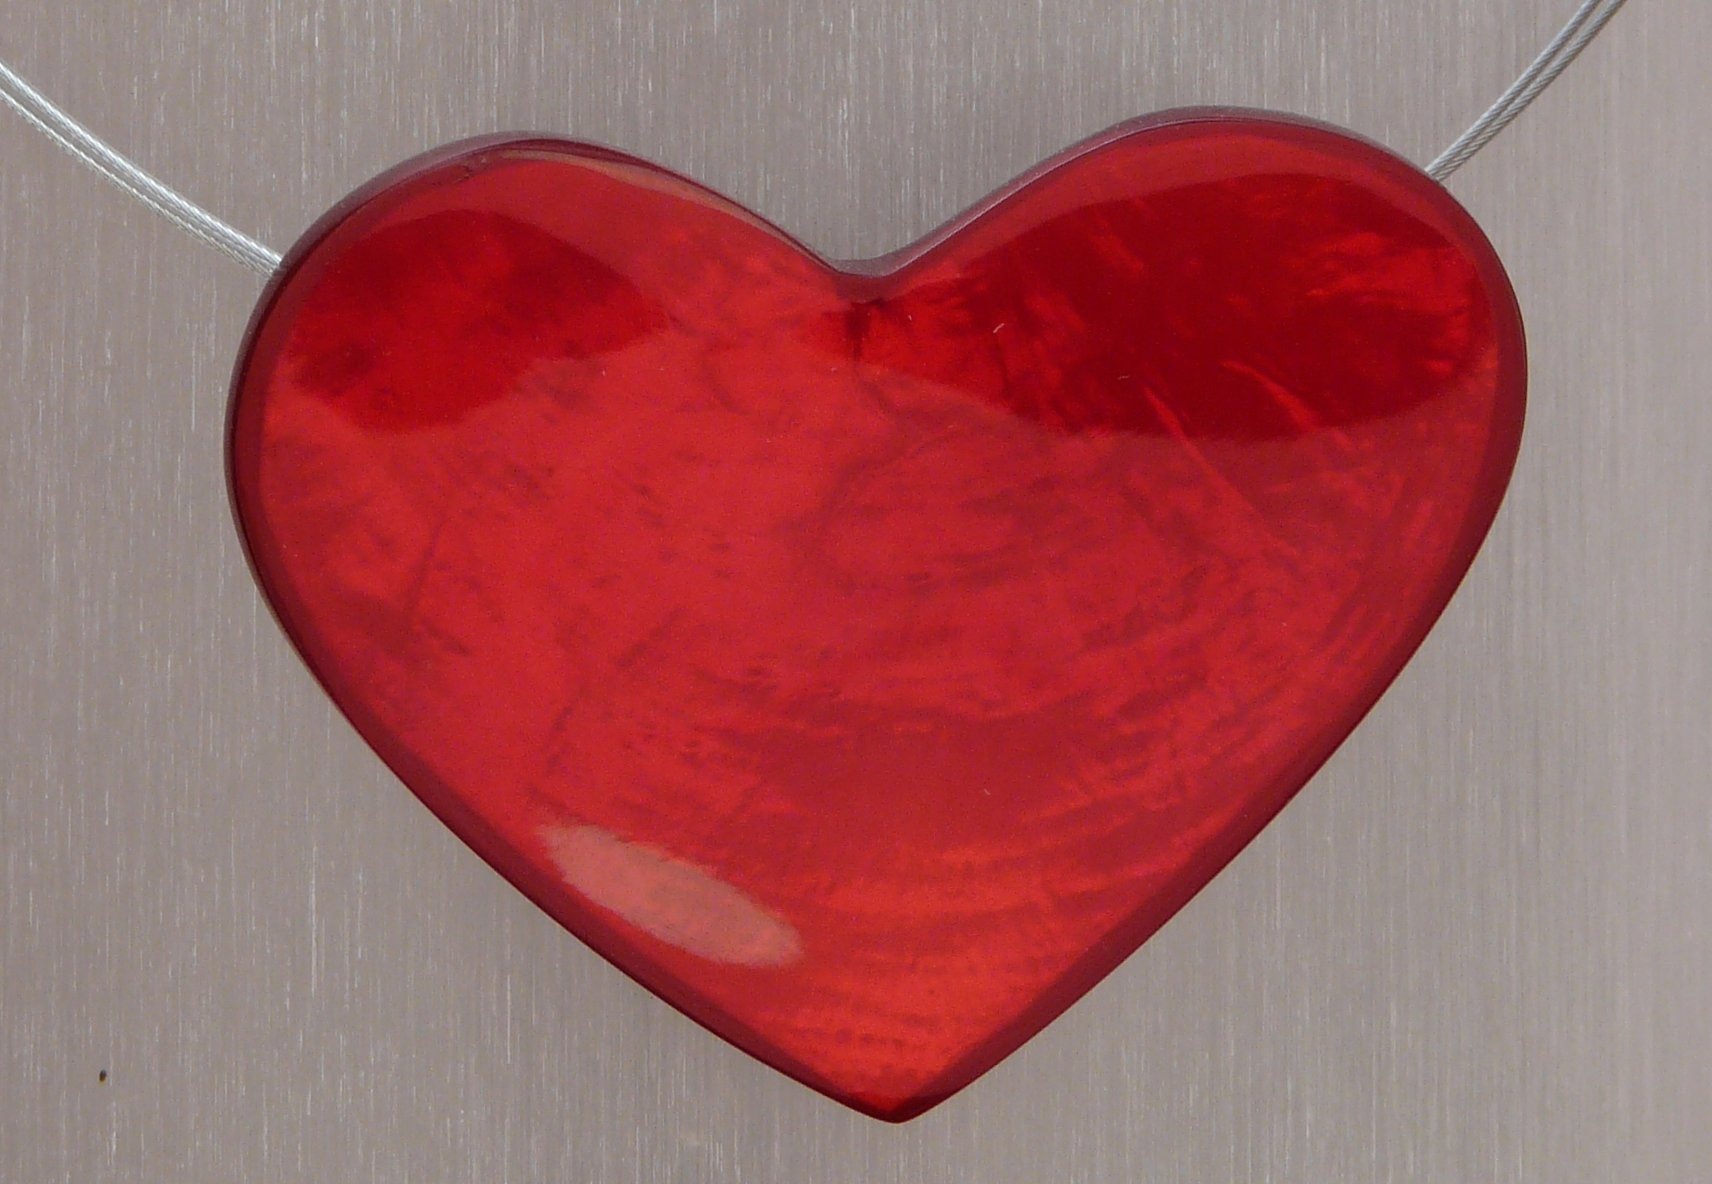
chain, petal, glass, love, heart, red, colorful, lip, human body, jewellery, jewel, beautiful, organ, shape, trailers, valentine's day, especially